Alexander Pokryshkin

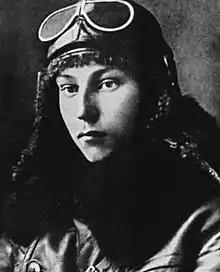
Pokryshkin in 1940.

He was stationed in the Moldavian Soviet Socialist Republic in June 1941, close to the border, and his airfield was bombed on 22 June, the first day of the war.